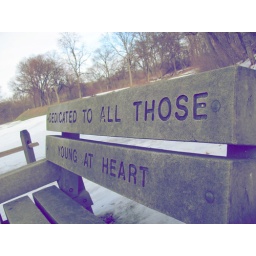
Schenley Park, PAThis is part of the older stuff, the black and white of my mom and K in the tunnel being my fave.